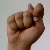
The image shows a hand gesture representing the letter 'T' in Indian Sign Language.